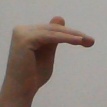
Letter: khaa